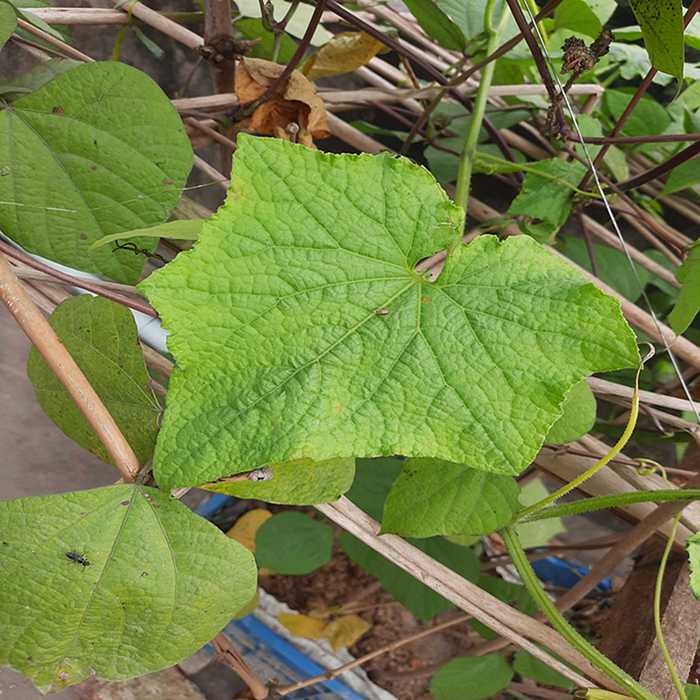
Plant: Cucumber
Label: Fresh leaf